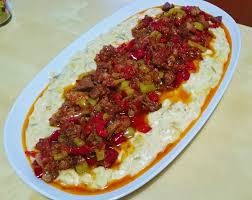
Yemek: hunkar_begendi